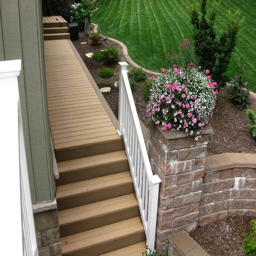
another option for the ugly concrete steps ... cover them with wood